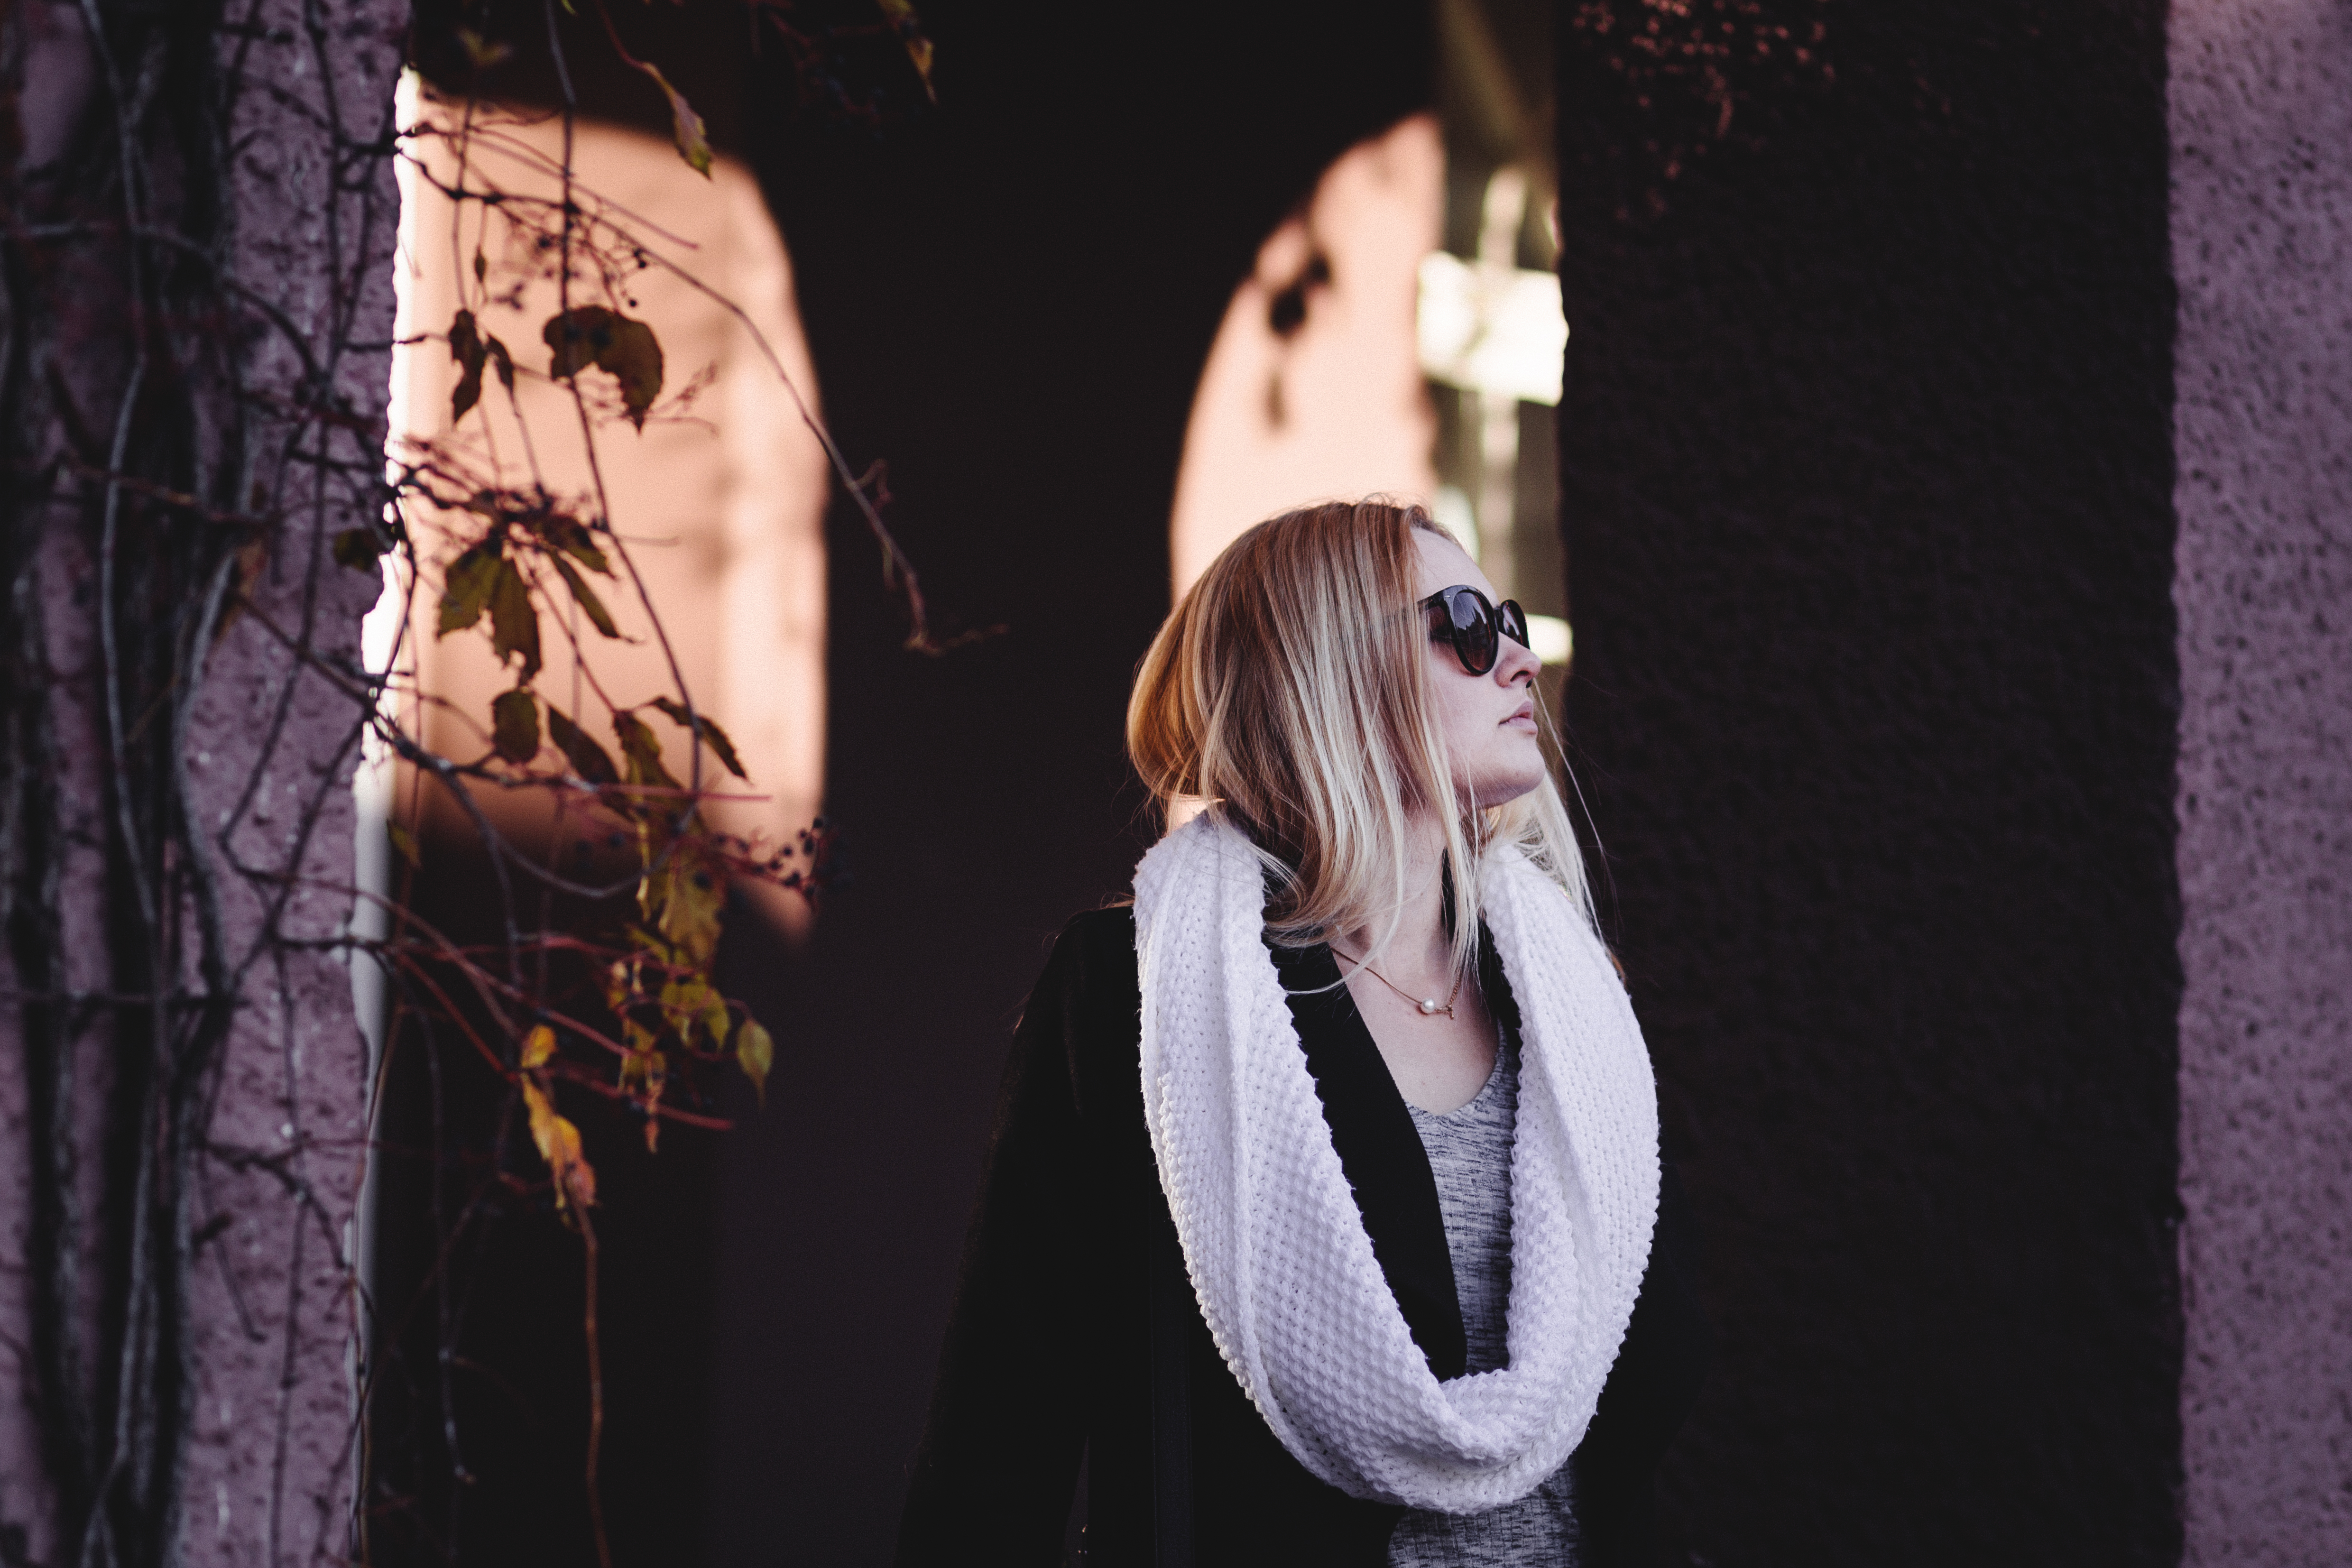
person, people, plant, girl, woman, photography, portrait, model, spring, color, fashion, lady, scarf, performance art, outdoors, sad, stage, dress, performance, arches, singing, photograph, pose, style, photoshoot, wear, entertainment, adult, glamour, fashionable